Brief Guide To A Happy Life

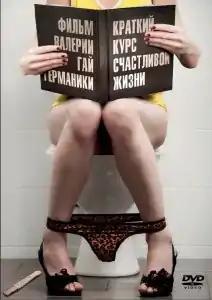

Brief Guide To A Happy Life is a Russian sixteen serial television series, filmed by director Valeriya Gai Germanika and with a scenario by Anna Kozlova. It was aired on Channel One Russia from 12 March to 5 April 2012.